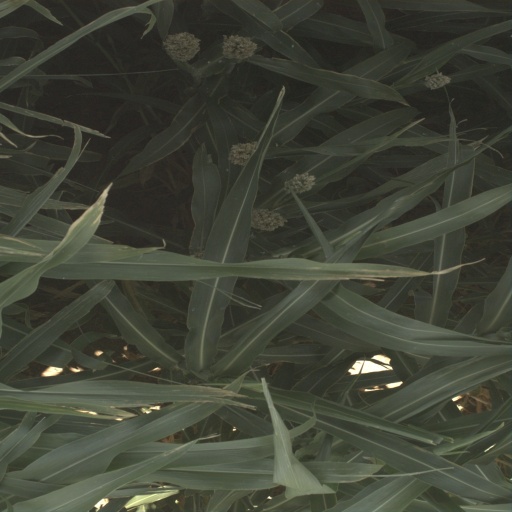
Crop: sorghum